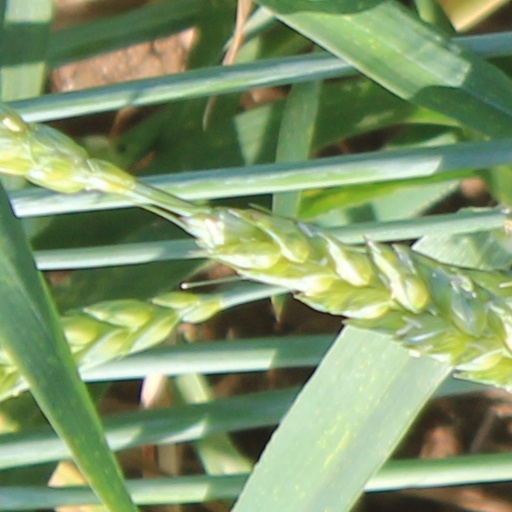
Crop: wheat